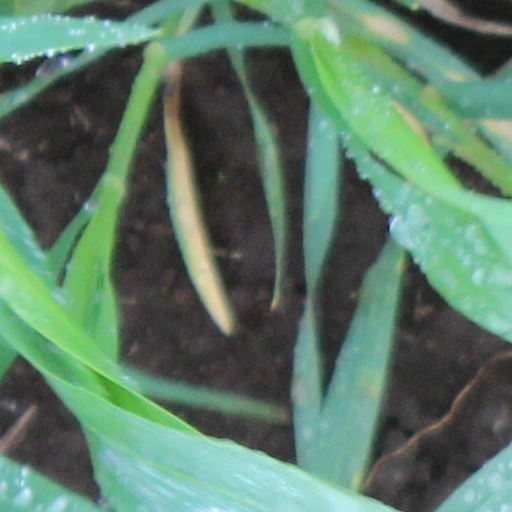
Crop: wheat